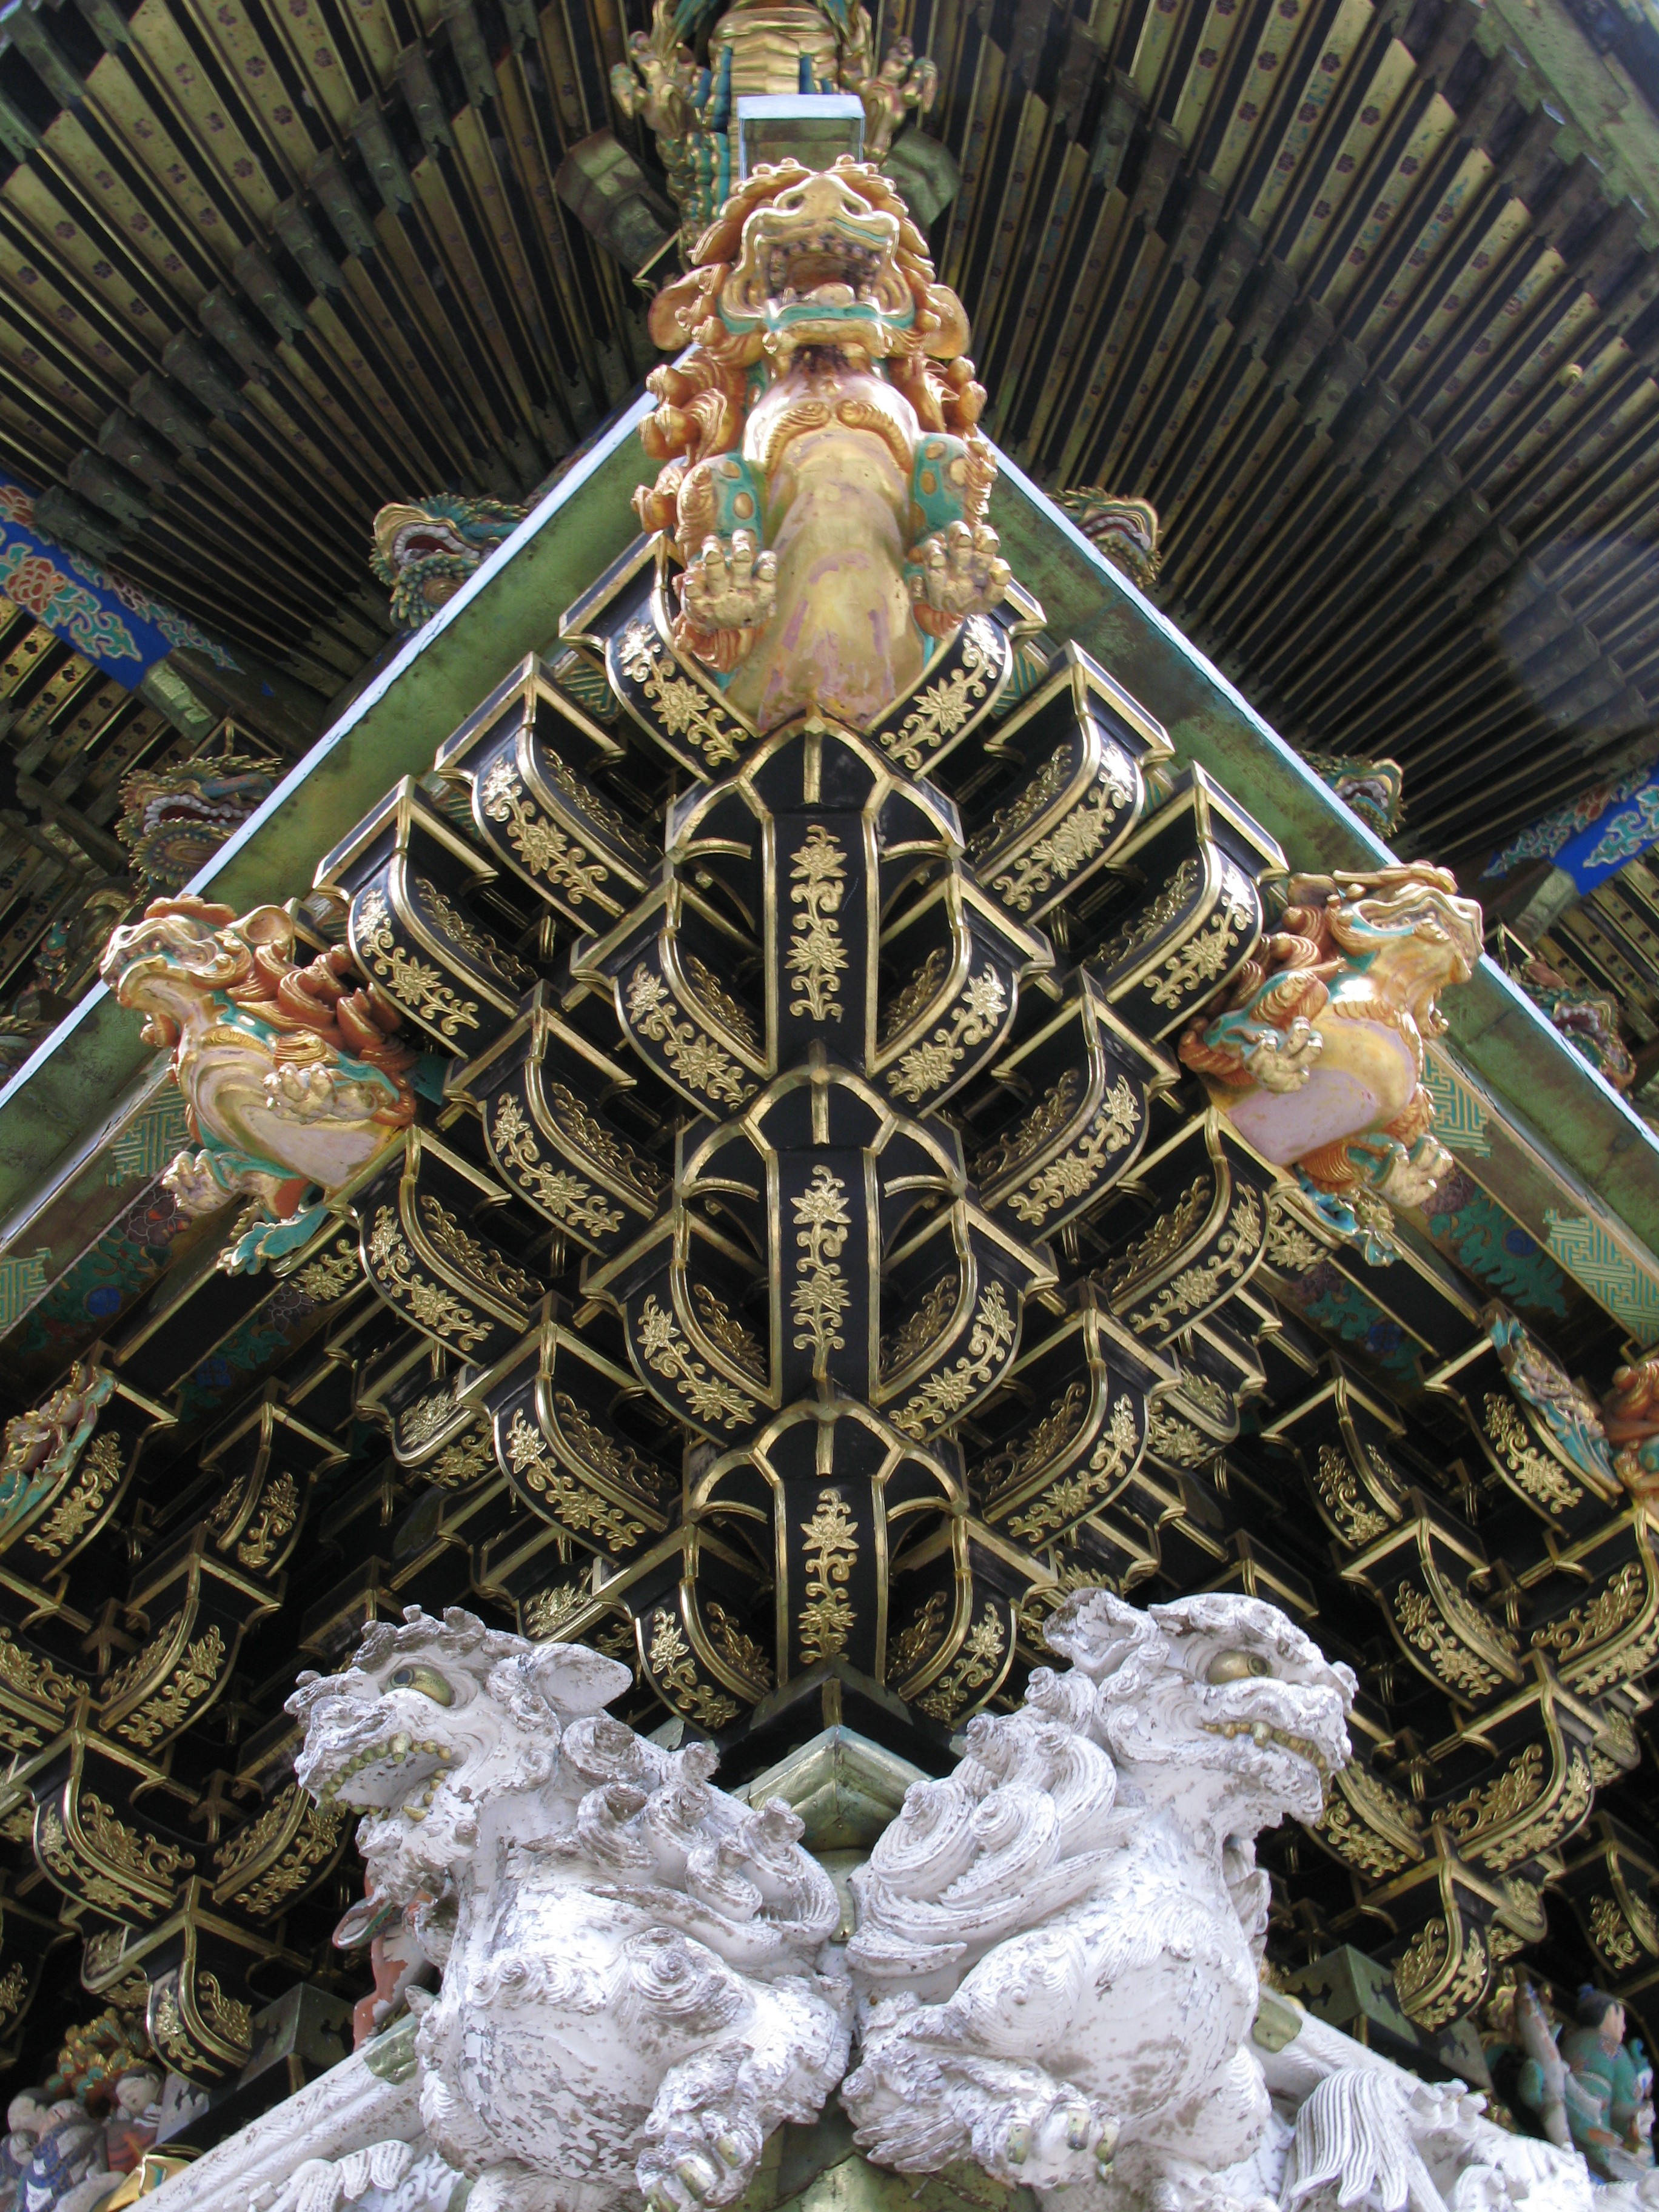
architecture, high, lighting, sculpture, temple, shrine, nikko, hires, heritage, hi, res, powershotg7, toushogu, canong7 world